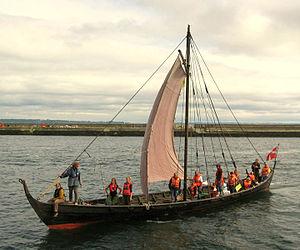
Le ""LINDHEIM SUNDS réplique de drakkar, à Brest 2008"
Le Lindheim Sunds est une réplique de bateau viking appartenant à l'association Skibslag 5 de Ollerup au Danemark-du-Sud. Il est utilisé comme bateau promenade dans l'archipel de l'île Fionie.